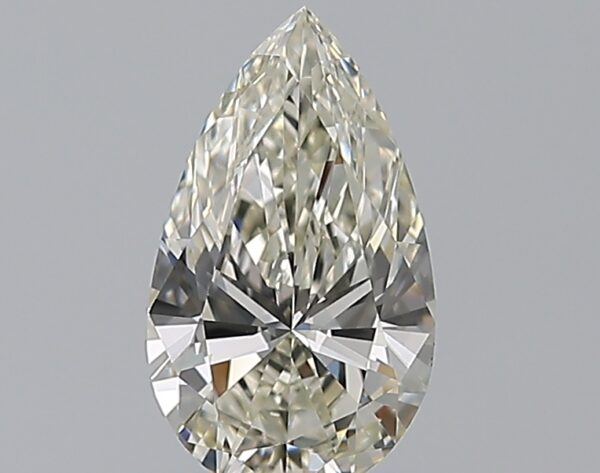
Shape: pear
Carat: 1
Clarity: VVS2
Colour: K
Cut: EX
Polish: EX
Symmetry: EX
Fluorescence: F
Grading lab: GIA
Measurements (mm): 9.48 x 5.57 x 3.25